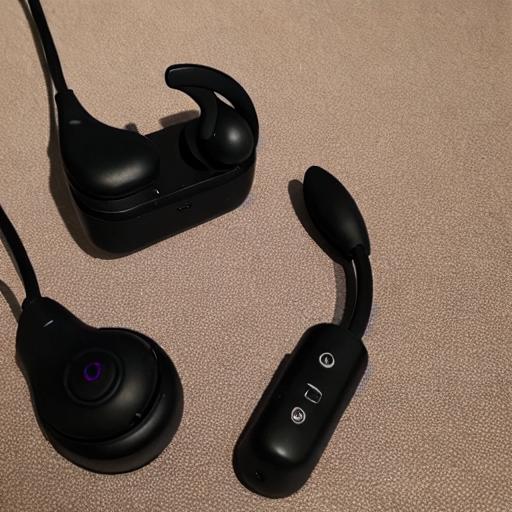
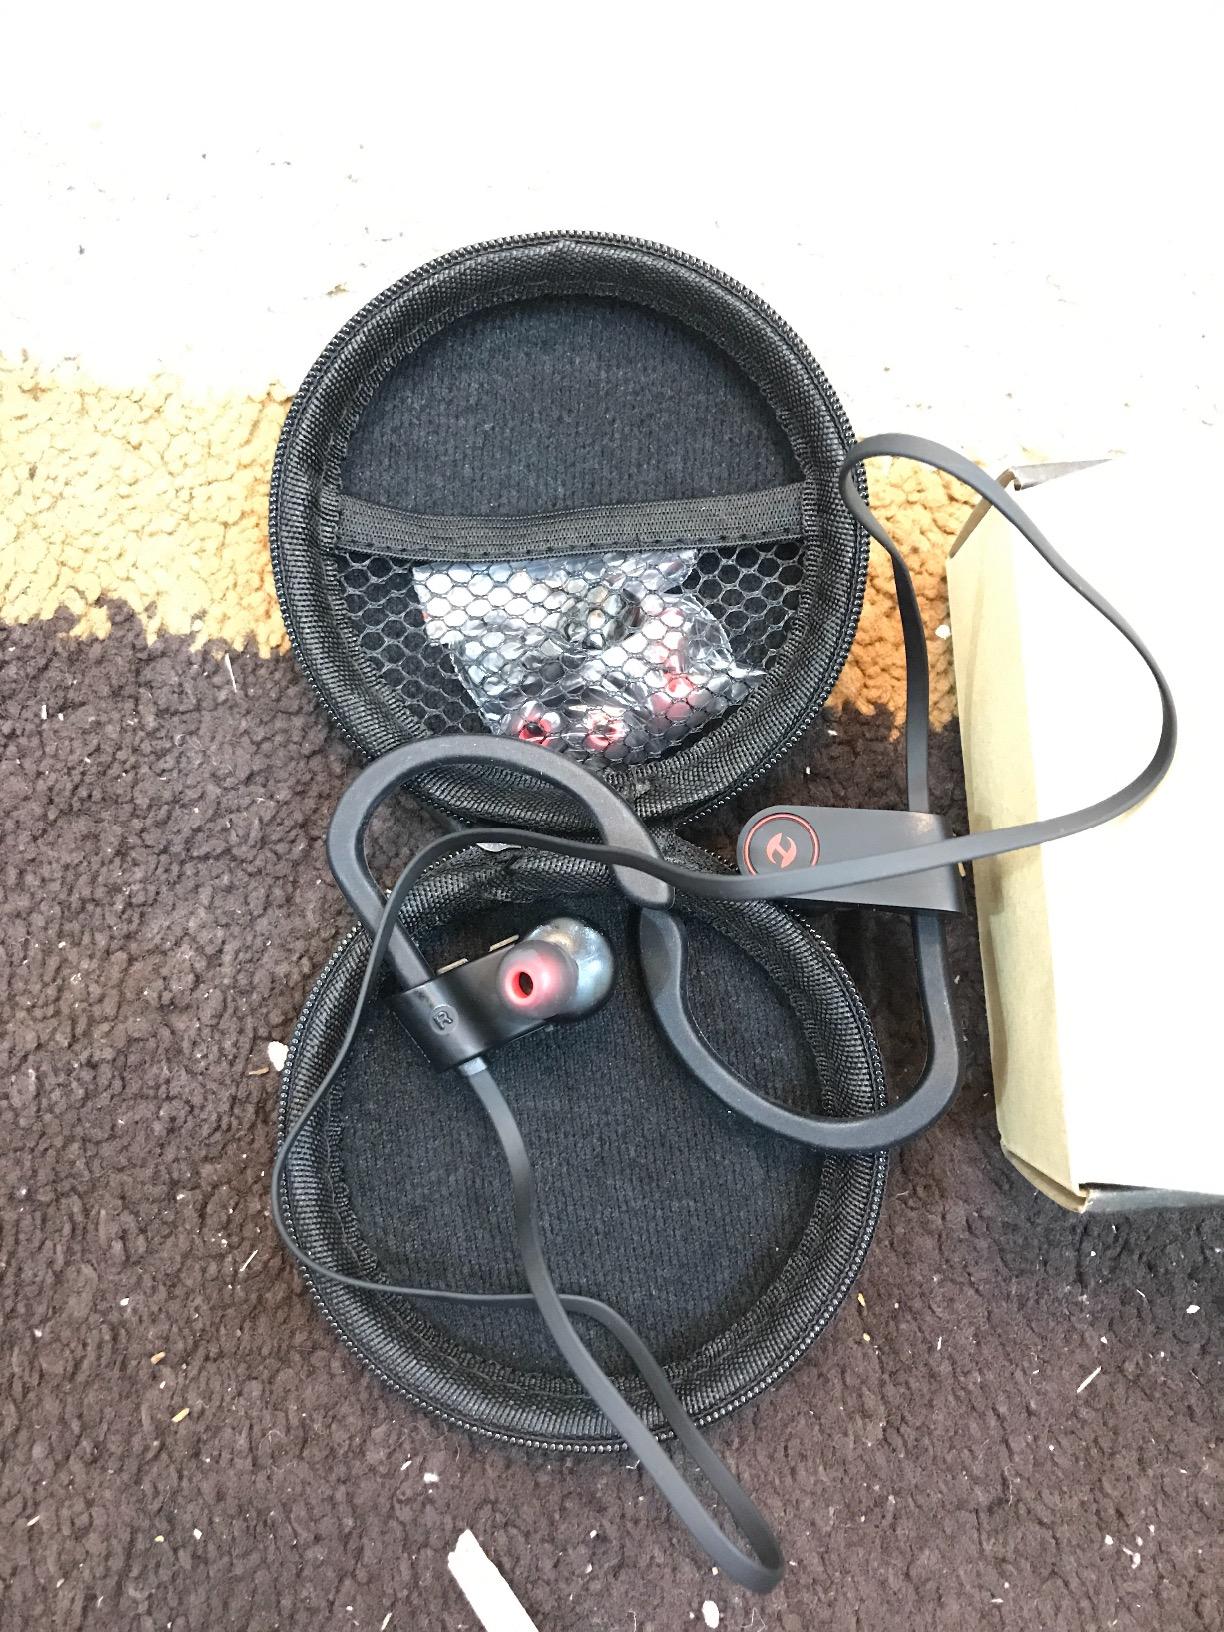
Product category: headphones
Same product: no